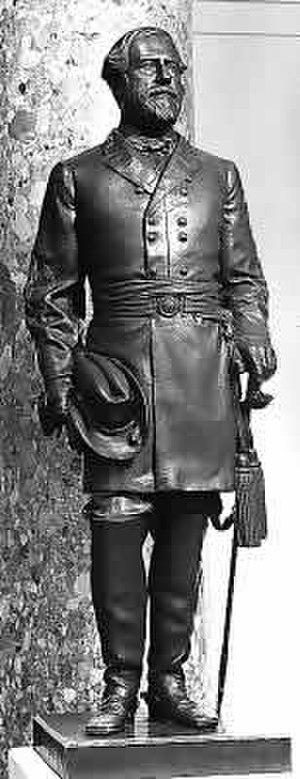
Le National Statuary Hall Collection des États-Unis d'Amérique est une collection de statues données individuellement par chacun des 50 États dans le but d'honorer deux de leurs plus honorables citoyens. Initialement située dans le Old Hall de la Chambre des représentants, une partie de la collection fut étendue autour du Capitole des États-Unis.